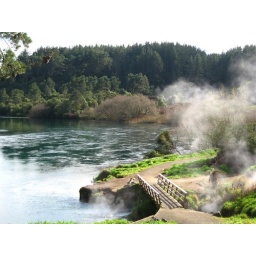
We saw folks bathing in the hot water under the bridge here.